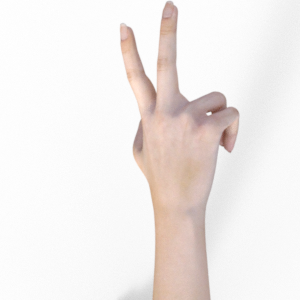
Label: scissors